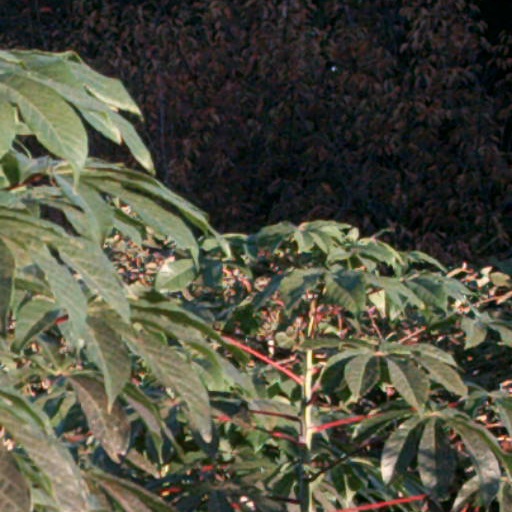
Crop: cassava